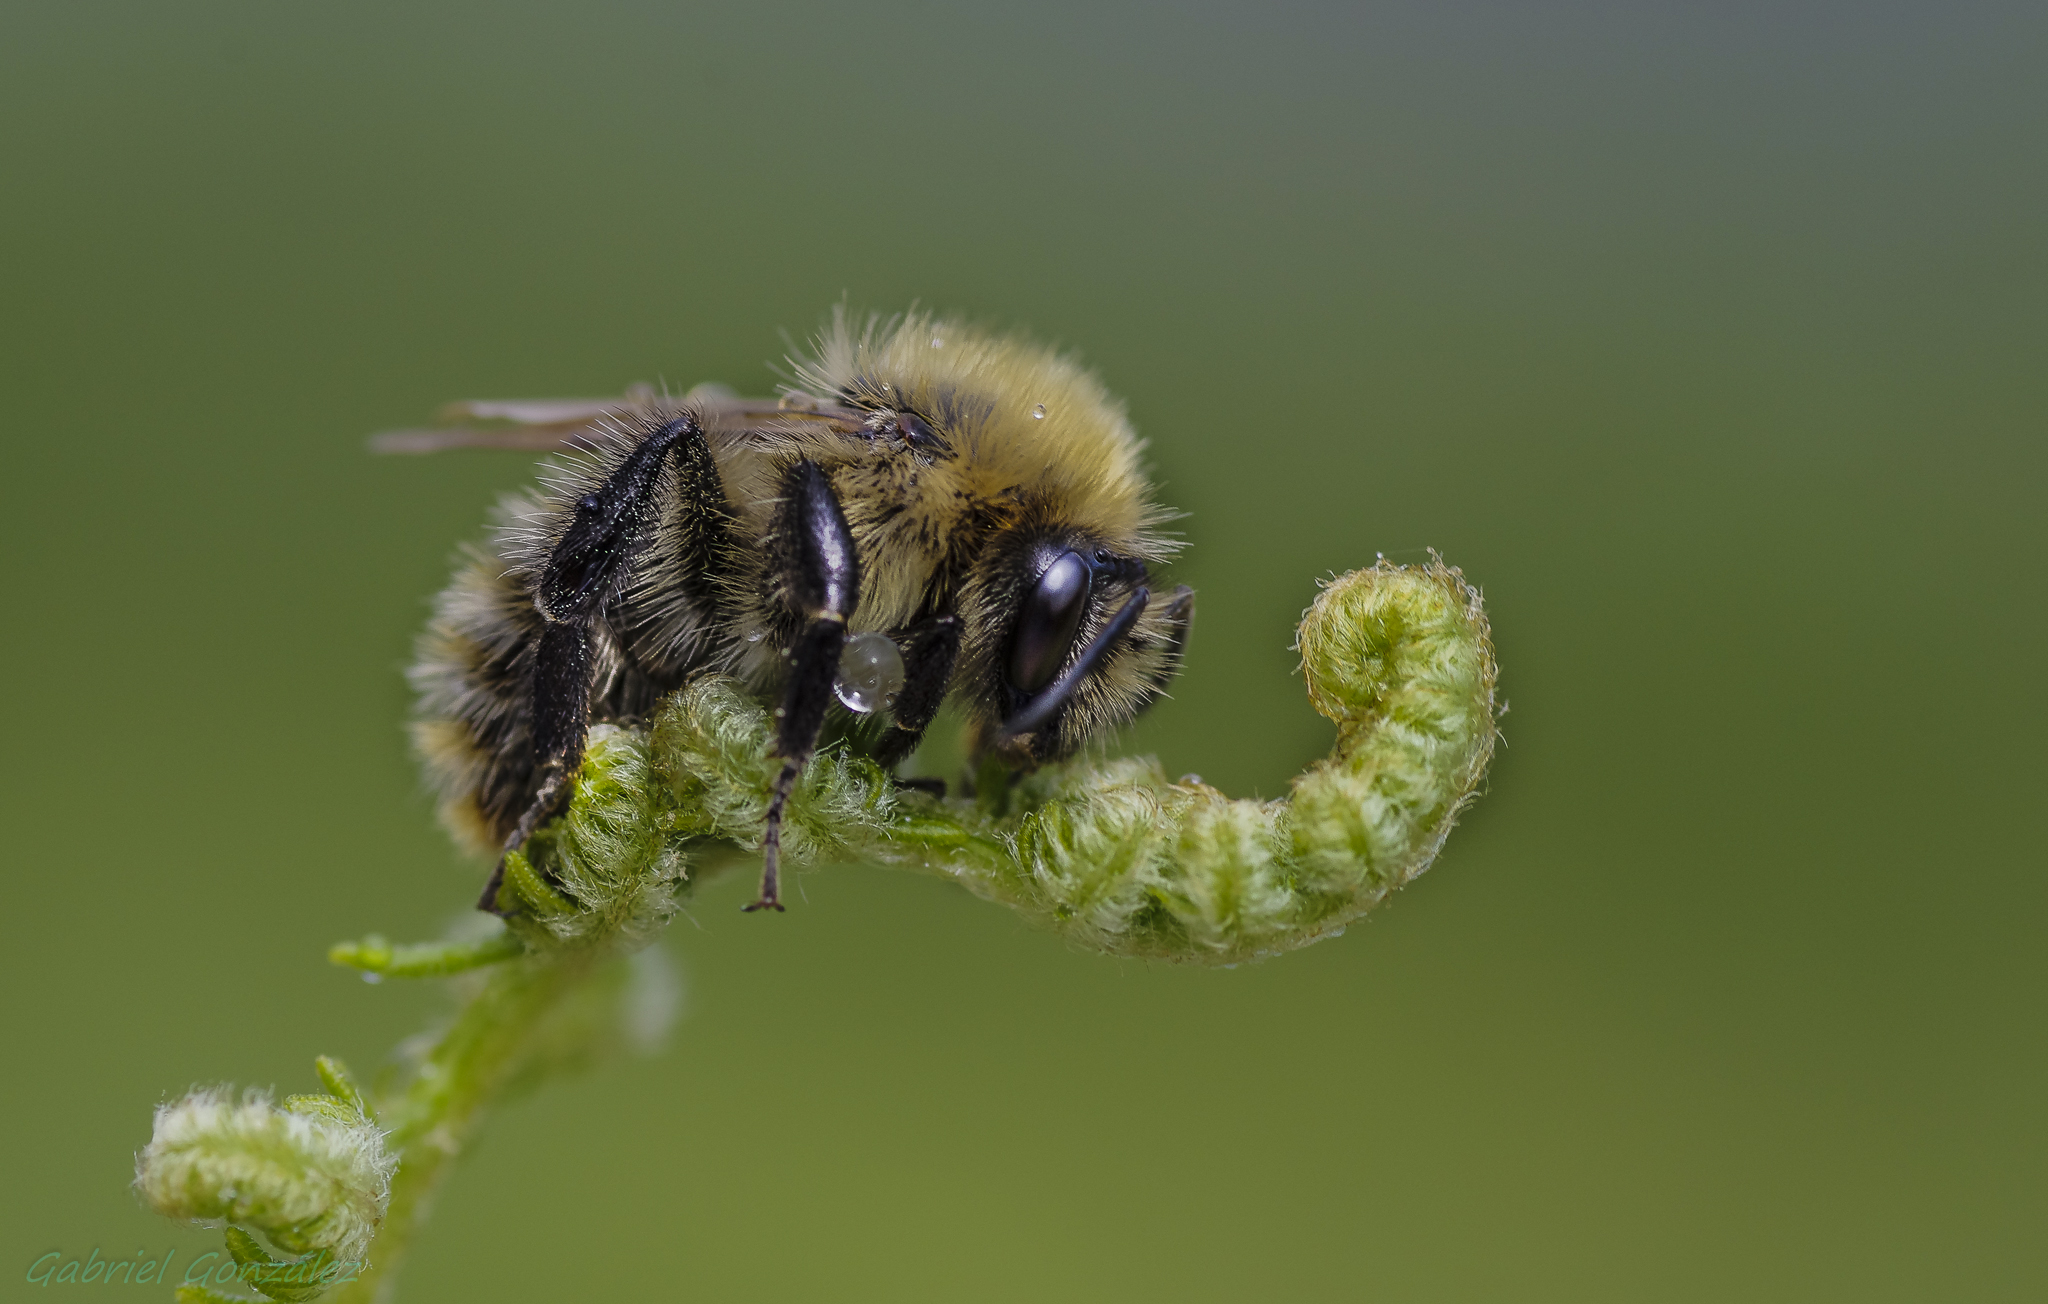
nature, photography, flower, fly, pollen, green, insect, macro, fauna, invertebrate, close up, animals, bee, naturaleza, tamron90mm, bumblebee, nectar, ggl1, gaby1, xovesphoto, animales, pentaxk5, gphoto, macro photography, arthropod, honey bee, pollinator, plant stem, membrane winged insect